Solbjørg Højfeldt

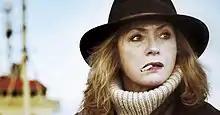
Solbjørg Højfeldt, 2017.

Solbjørg Højfeldt (born 10 June 1947, in Copenhagen) is a Danish actress. She has performed in more than fifty films since 1978. She is married to Danish actor Henning Jensen.